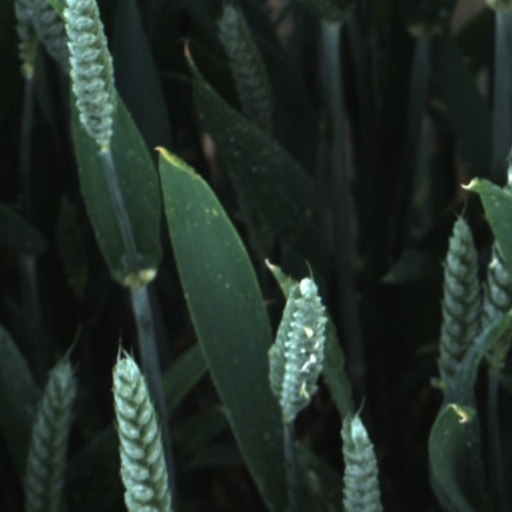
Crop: wheat